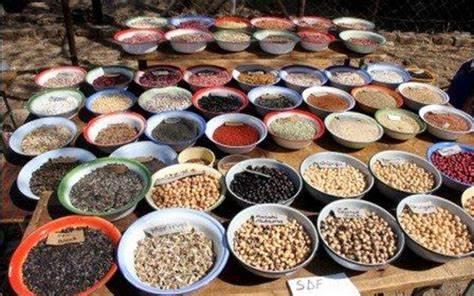
Vibakuli vingi vya rangi tofautitofauti vimejazwa mbegu na kuwekewa maelezo na bei elekezi kwa kila kipimo. Vimewekwa kwenye meza kubwa ili kuvutia wateja na wanunuzi ambao ni wakulima.